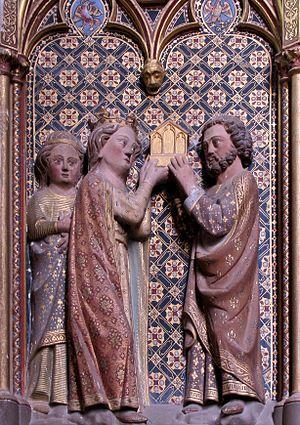
Richarde de Souabe est née vers 840. Impératrice carolingienne, elle est morte première abbesse d'Andlau un 18 septembre avant 906.
Les impératrices du Saint-Empire romain germanique sont les épouses des empereurs du Saint-Empire. Les épouses des souverains du Saint-Empire n'ont pas de statut constitutionnel ou de rôle politique, mais beaucoup ont une influence significative sur leur conjoint.